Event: Nepal Earthquake
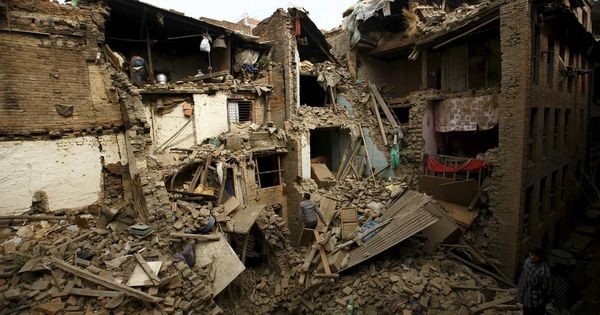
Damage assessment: damage